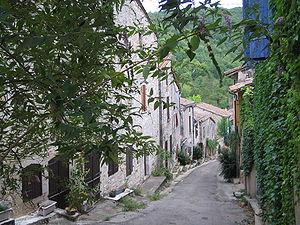
Tronçon de la rue principale de Bruniquel (France, Tarn-et-Garonne) prise en plongée.
Cet article recense les localités qui adhèrent à l'association Les Plus Beaux Villages de France.
Bruniquel est une commune française, située dans le département de Tarn-et-Garonne en région Occitanie. Bruniquel fait partie de la liste des plus beaux villages de France.